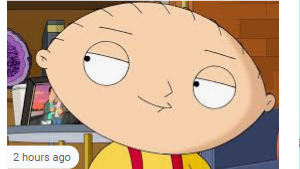
Portrait style: Cartoon Portrait